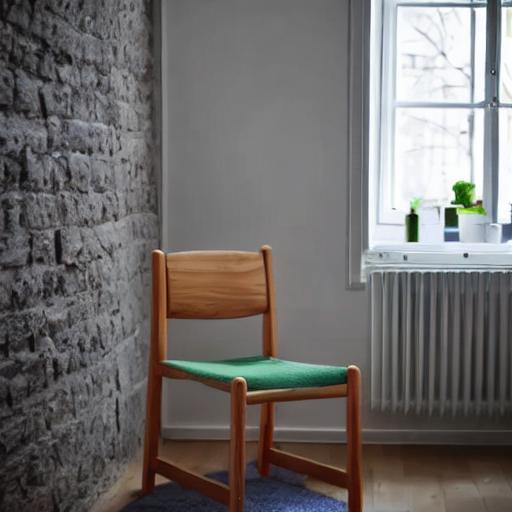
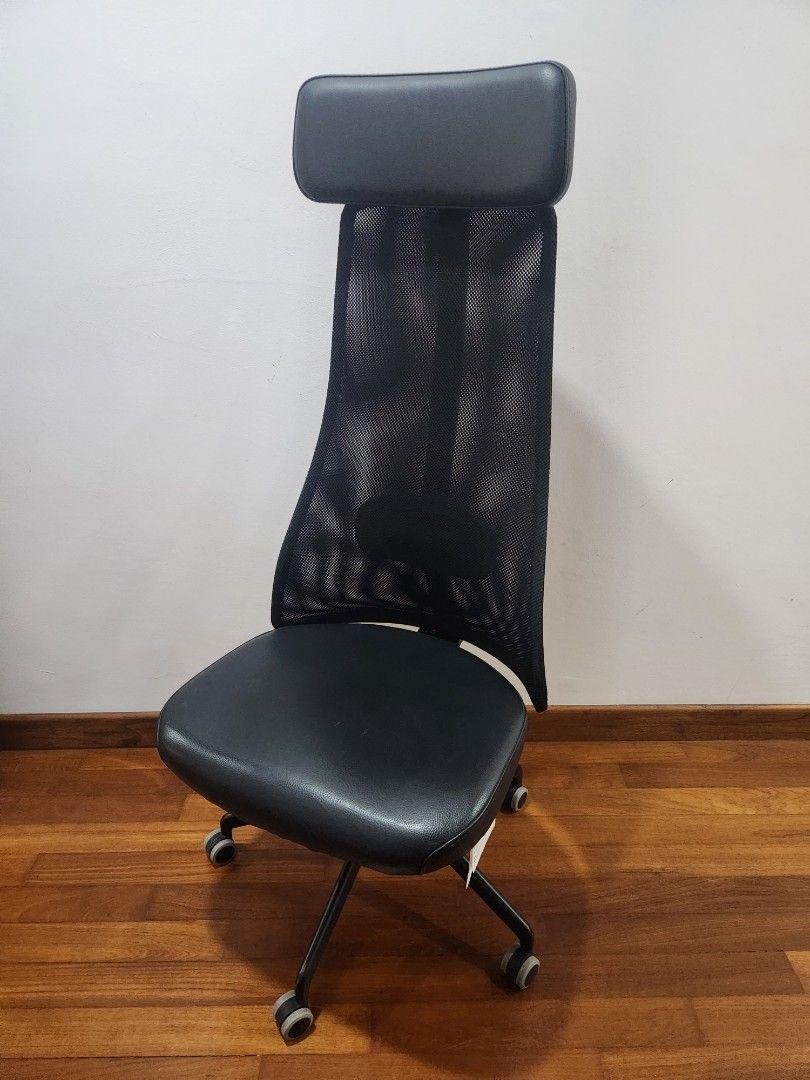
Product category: items_chair
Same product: no